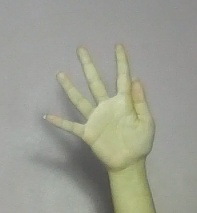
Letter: sheen